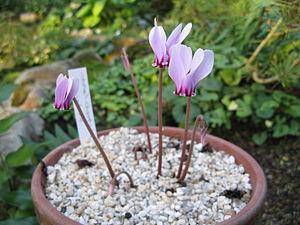
Cyclamen hederifolium Aiton, le cyclamen de Naples, est originaire du nord du bassin méditerranéen, du sud-est de la France à la Turquie. On le rencontre aussi en Corse, en Sardaigne, en Sicile, en Crète et sur pas mal d'autres îles grecques. Le cyclamen de Naples pousse dans des biotopes très variés : forêts, garrigues et rocailles, du niveau de la mer jusqu'à 1300 m d'altitude. Cette espèce est par ailleurs naturalisée dans l'ouest de la France et en Grande-Bretagne.
Les Cyclamens sont un genre de plantes vivaces tubéreuses de la famille des Primulacées comportant plus d'une vingtaine d'espèces botaniques. Le nom vulgaire en usage pour désigner ces plantes reprend le terme scientifique. Dans de nombreux pays méditerranéens les cyclamens poussent en plein air, où ils croissent surtout dans les régions fraîches et montagneuses. La plus grande concentration d’espèces se trouve en Asie Mineure. Cyclamen purpurascens remonte jusqu'en Europe centrale. Cyclamen somalense pousse dans le nord-est de la Somalie. Quant à Cyclamen persicum, il est à l'origine des cultivars non rustiques au feuillage ou aux fleurs variés, vendus sous le terme générique de « cyclamen de fleuriste ».